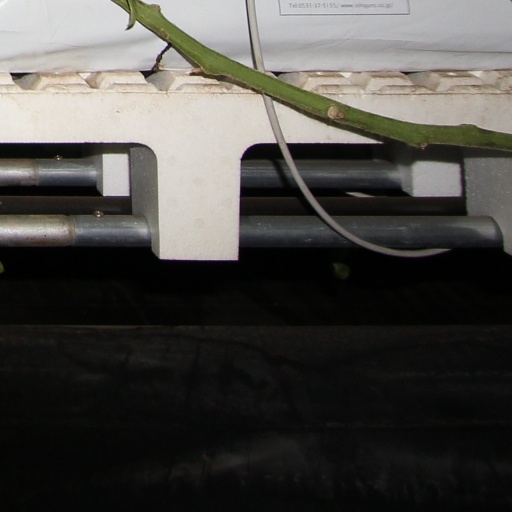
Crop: tomato